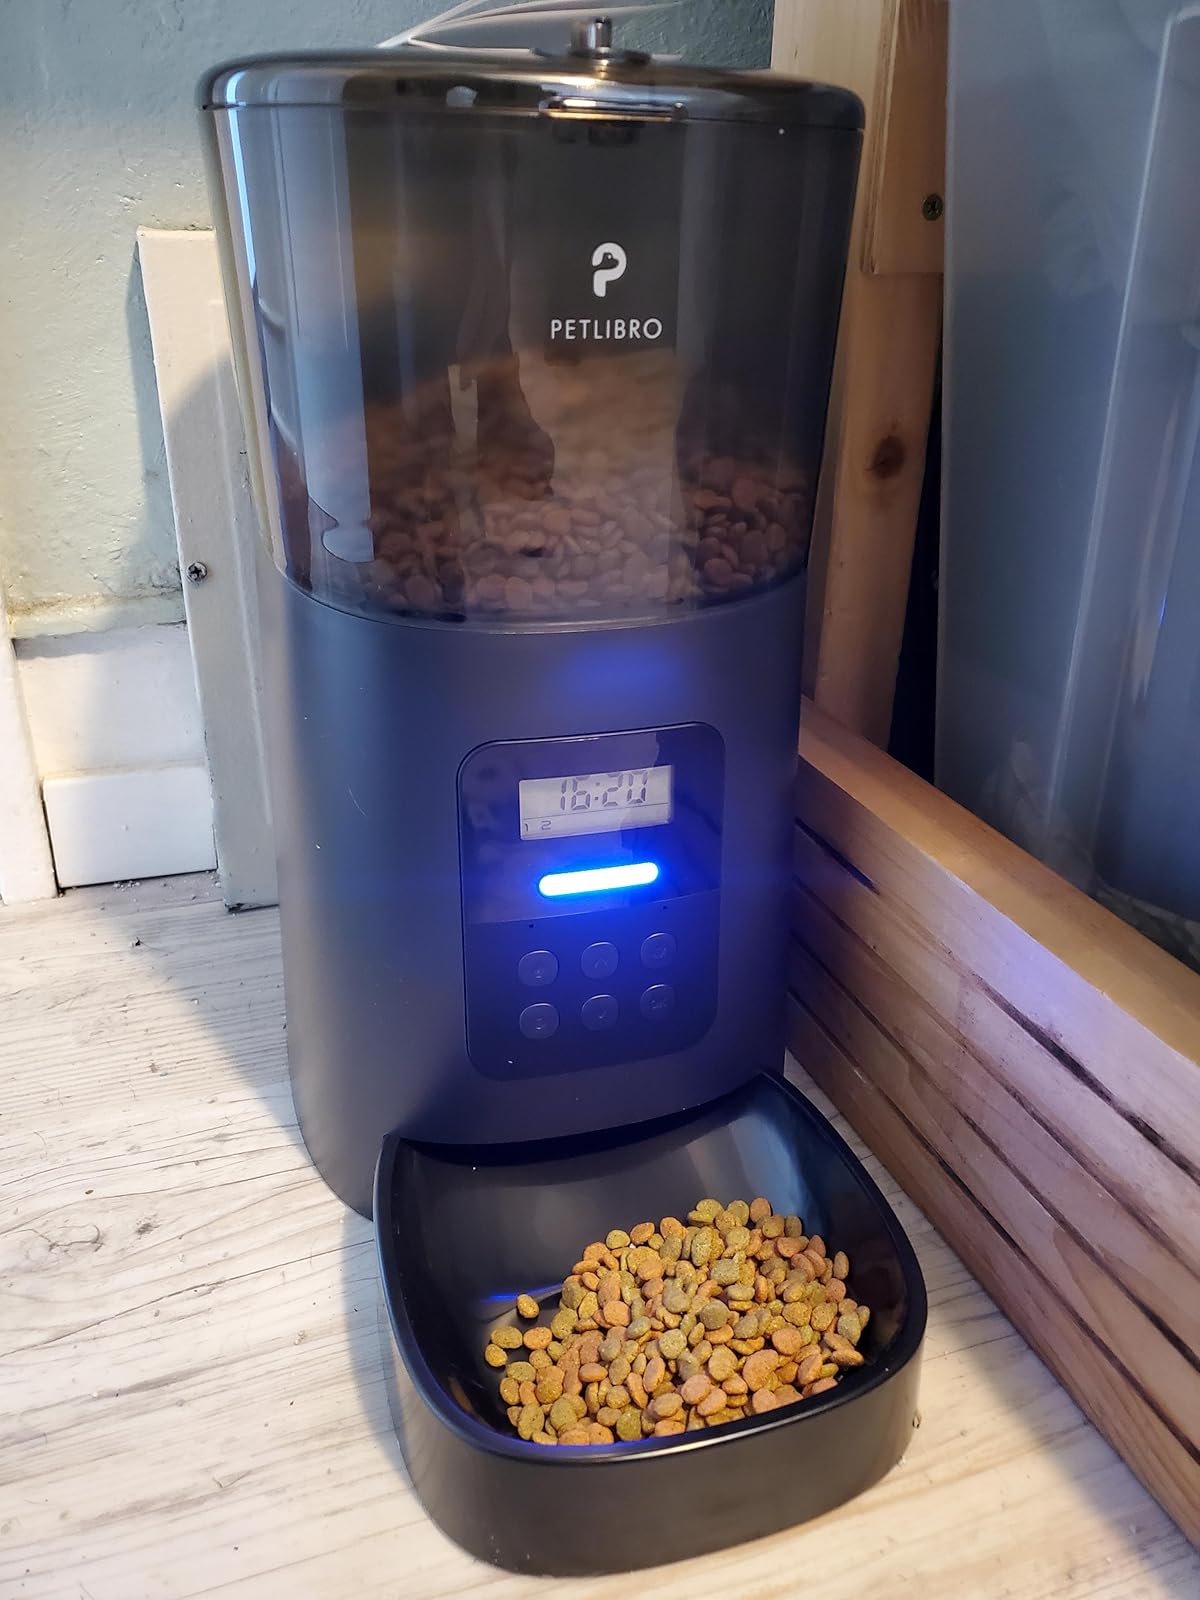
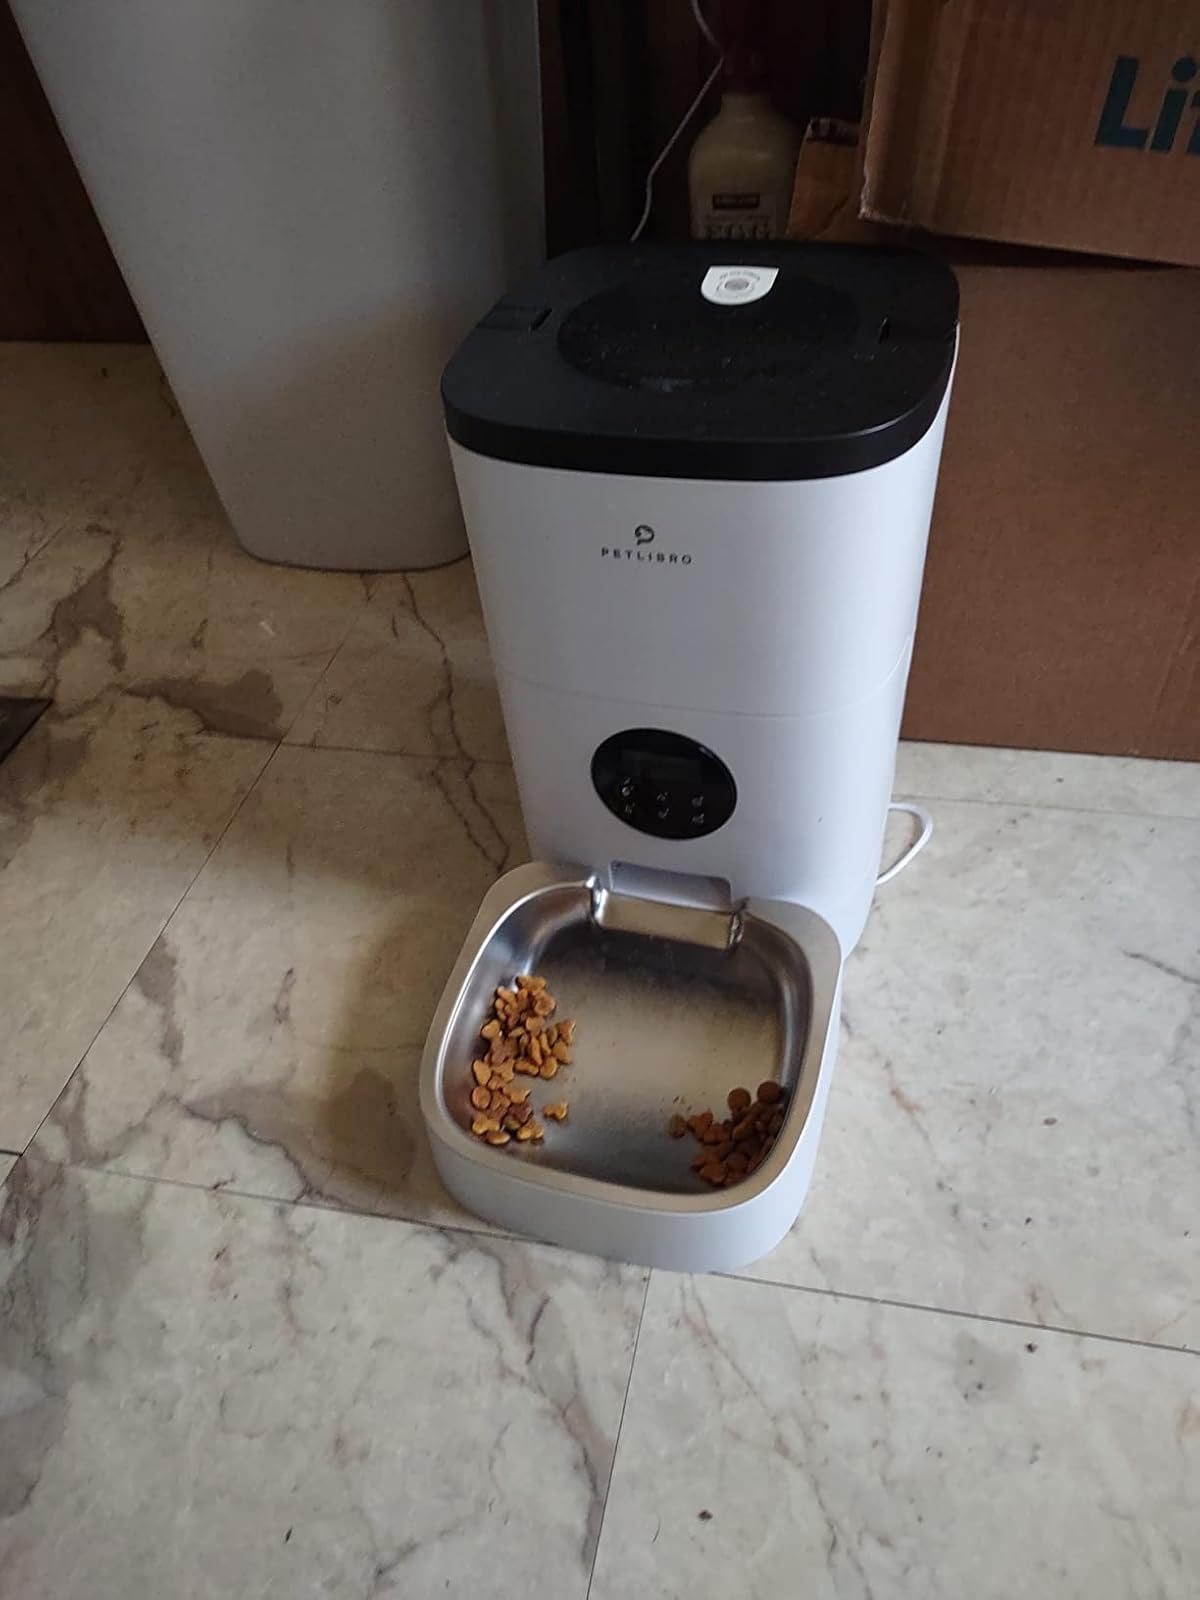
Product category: items_feeder
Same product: no